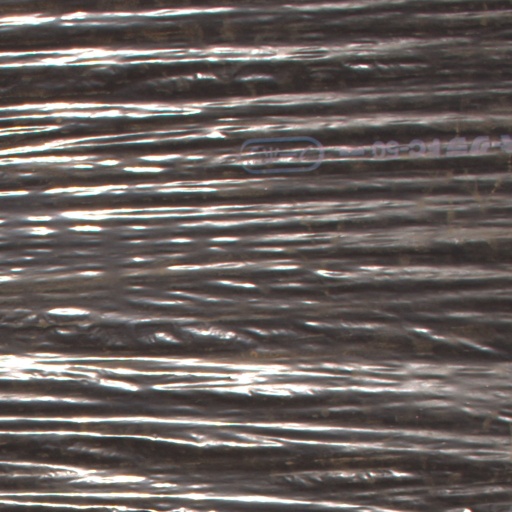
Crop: Jerusalem artichoke